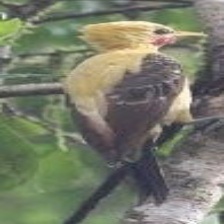
Species: CREAM COLORED WOODPECKER
Scientific name: CELEUS FLAVUS